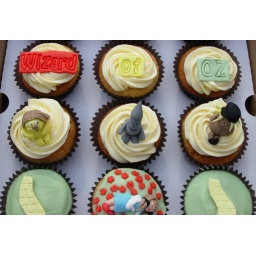
With the yellow brick road and a sleeping dorothy in the field of poppies. Part of a birthday gift box of cupcakes.